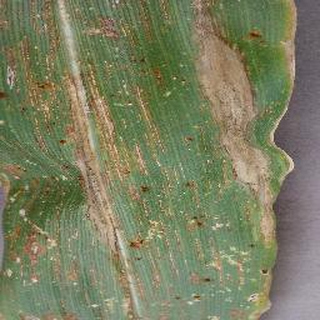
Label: corn_northern_leaf_blight